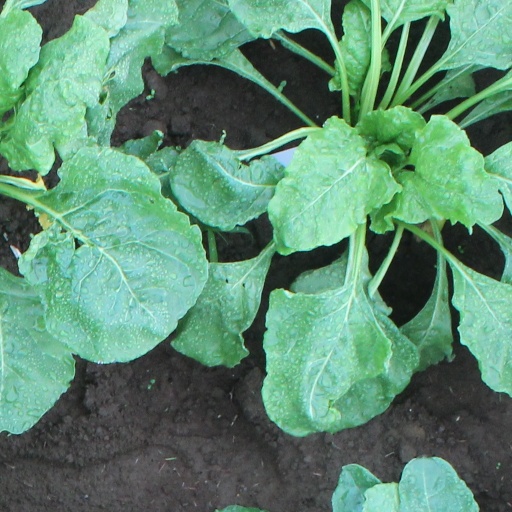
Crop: sugar beet